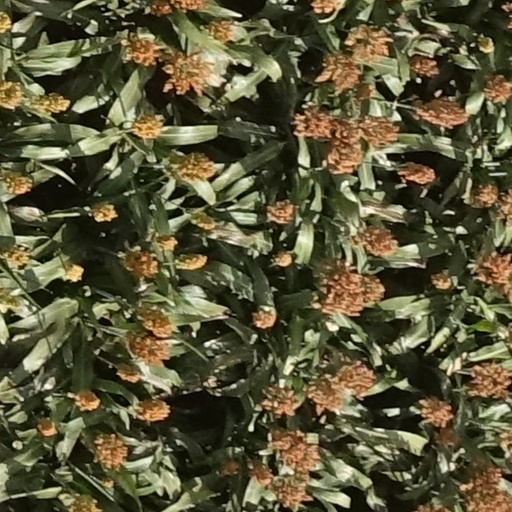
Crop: sorghum